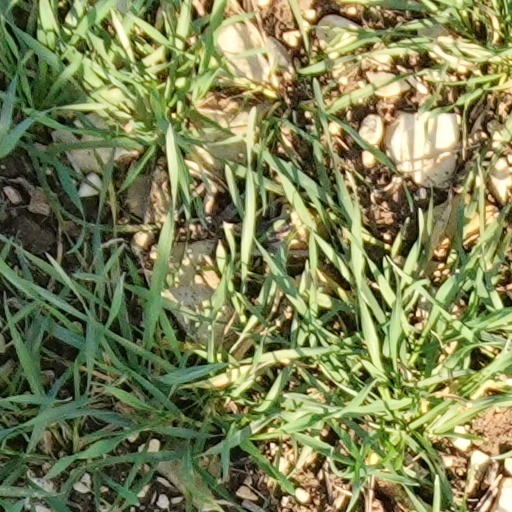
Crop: wheat